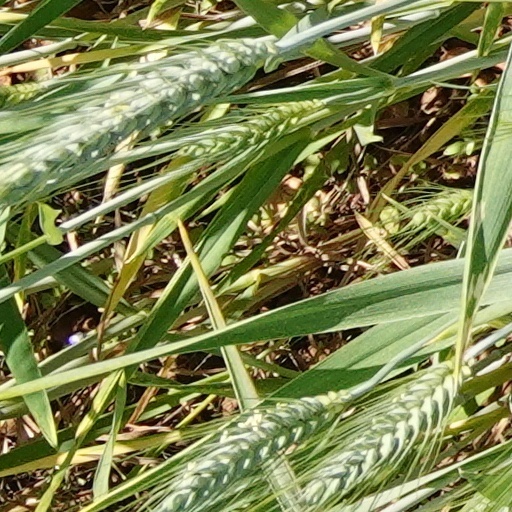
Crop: wheat